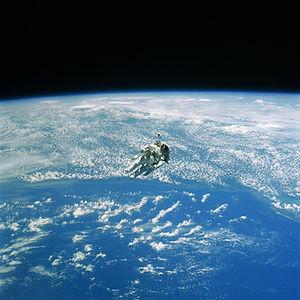
Robert Lee Stewart, dit Bob Stewart, est un astronaute américain né le 13 août 1942 à Washington DC.